Daphnis and Chloe

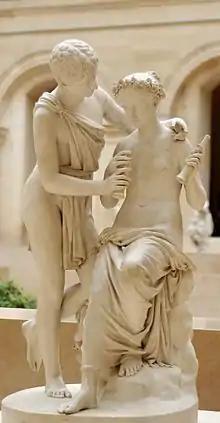
"Daphnis and Chloe" by Jean-Pierre Cortot

Daphnis and Chloe ("Daphnis kai Chloē") is a Greek pastoral novel written during the Roman Empire, the only known work of second-century Hellenistic romance writer Longus.